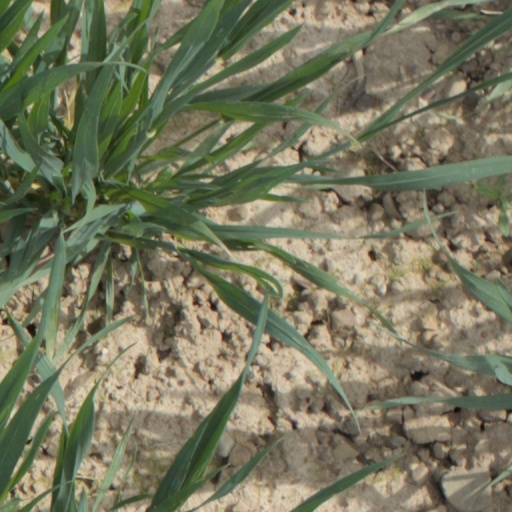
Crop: wheat